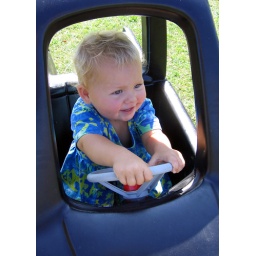
Taking a test drive in the black car